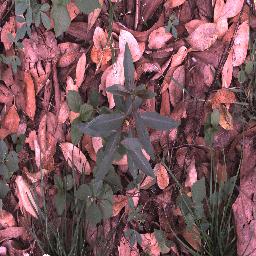
Label: rubber_vine